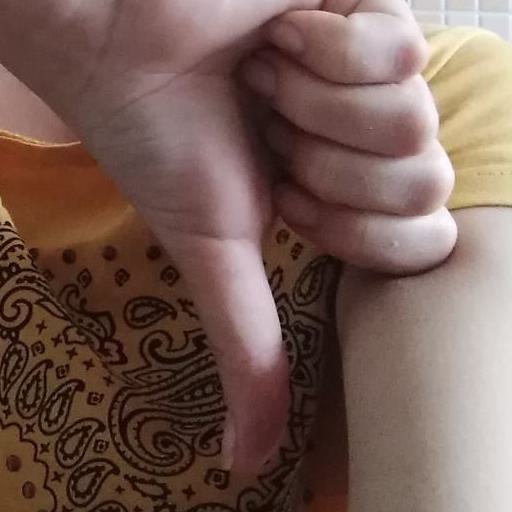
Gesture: dislike